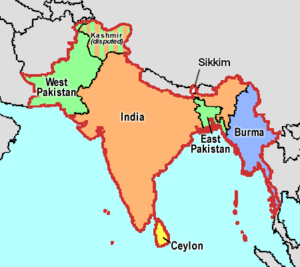
Le Mouvement pour la Langue est une démarche politique au Bangladesh avant l'indépendance de ce pays, préconisant la reconnaissance du bengali comme langue officielle du Pakistan. Cette reconnaissance a finalement permis au bengali d'être enseigné dans les écoles et utilisé dans les échanges gouvernementaux comme langue officielle du nouvel État.